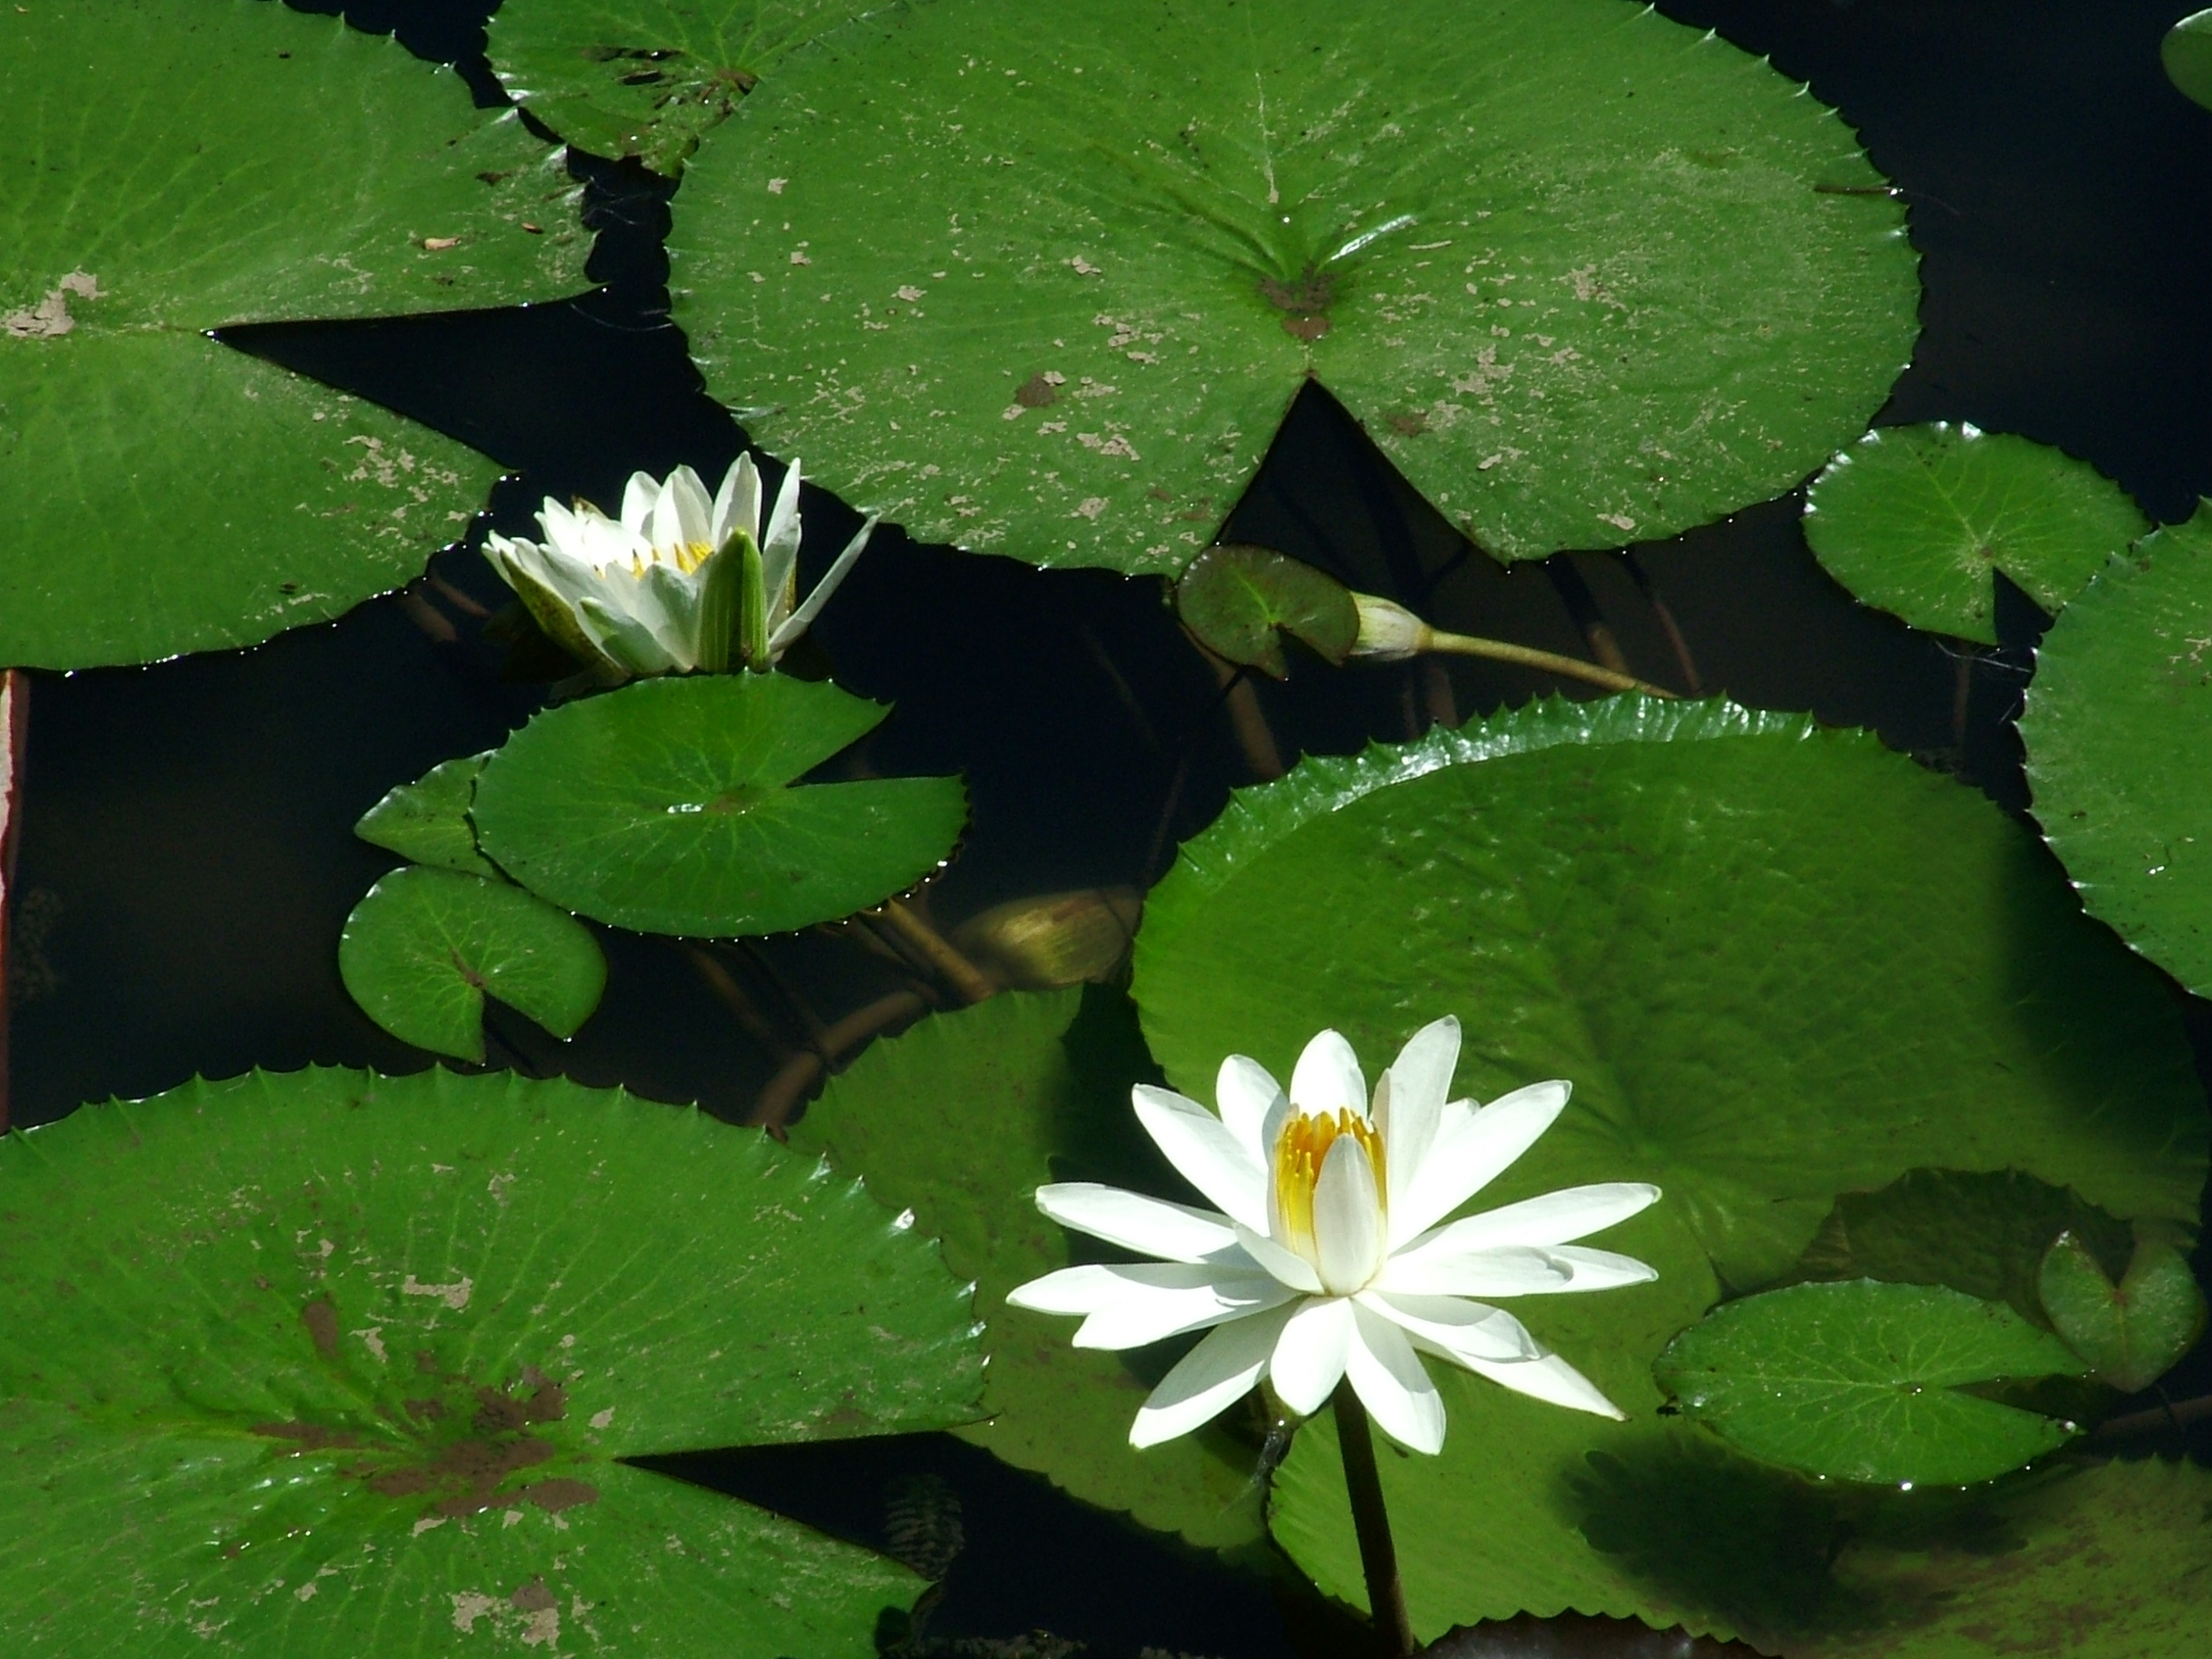
nature, plant, leaf, flower, petal, lake, green, botany, sacred lotus, aquatic plant, flora, clover, wildflower, lotus, flowering plant, vit ria r gia, annual plant, land plant, lotus family, centella